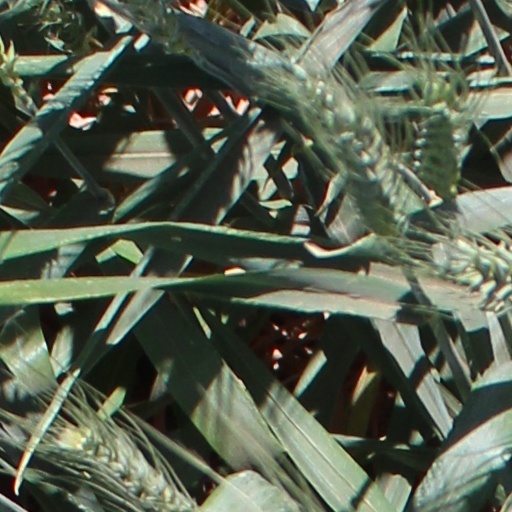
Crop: wheat